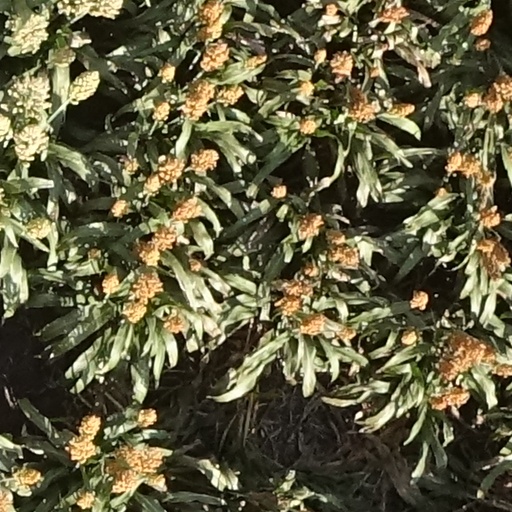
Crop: sorghum